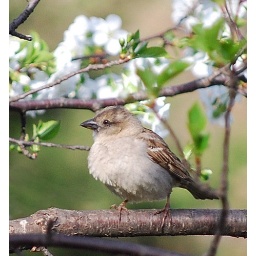
I thought she looked cute &amp;amp; puffy, against the cherry tree backdrop.